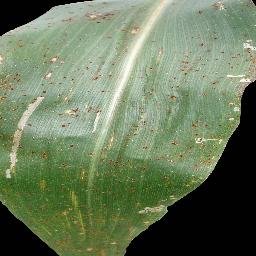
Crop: corn
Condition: (maize)_common_rust